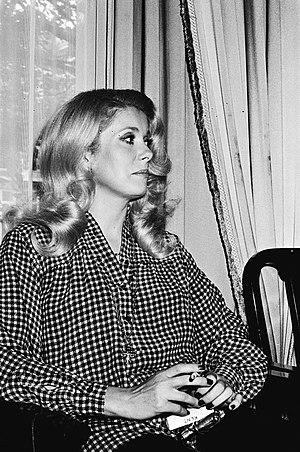
Catherine Dorléac, dite Catherine Deneuve, est une actrice française née le 22 octobre 1943 à Paris.